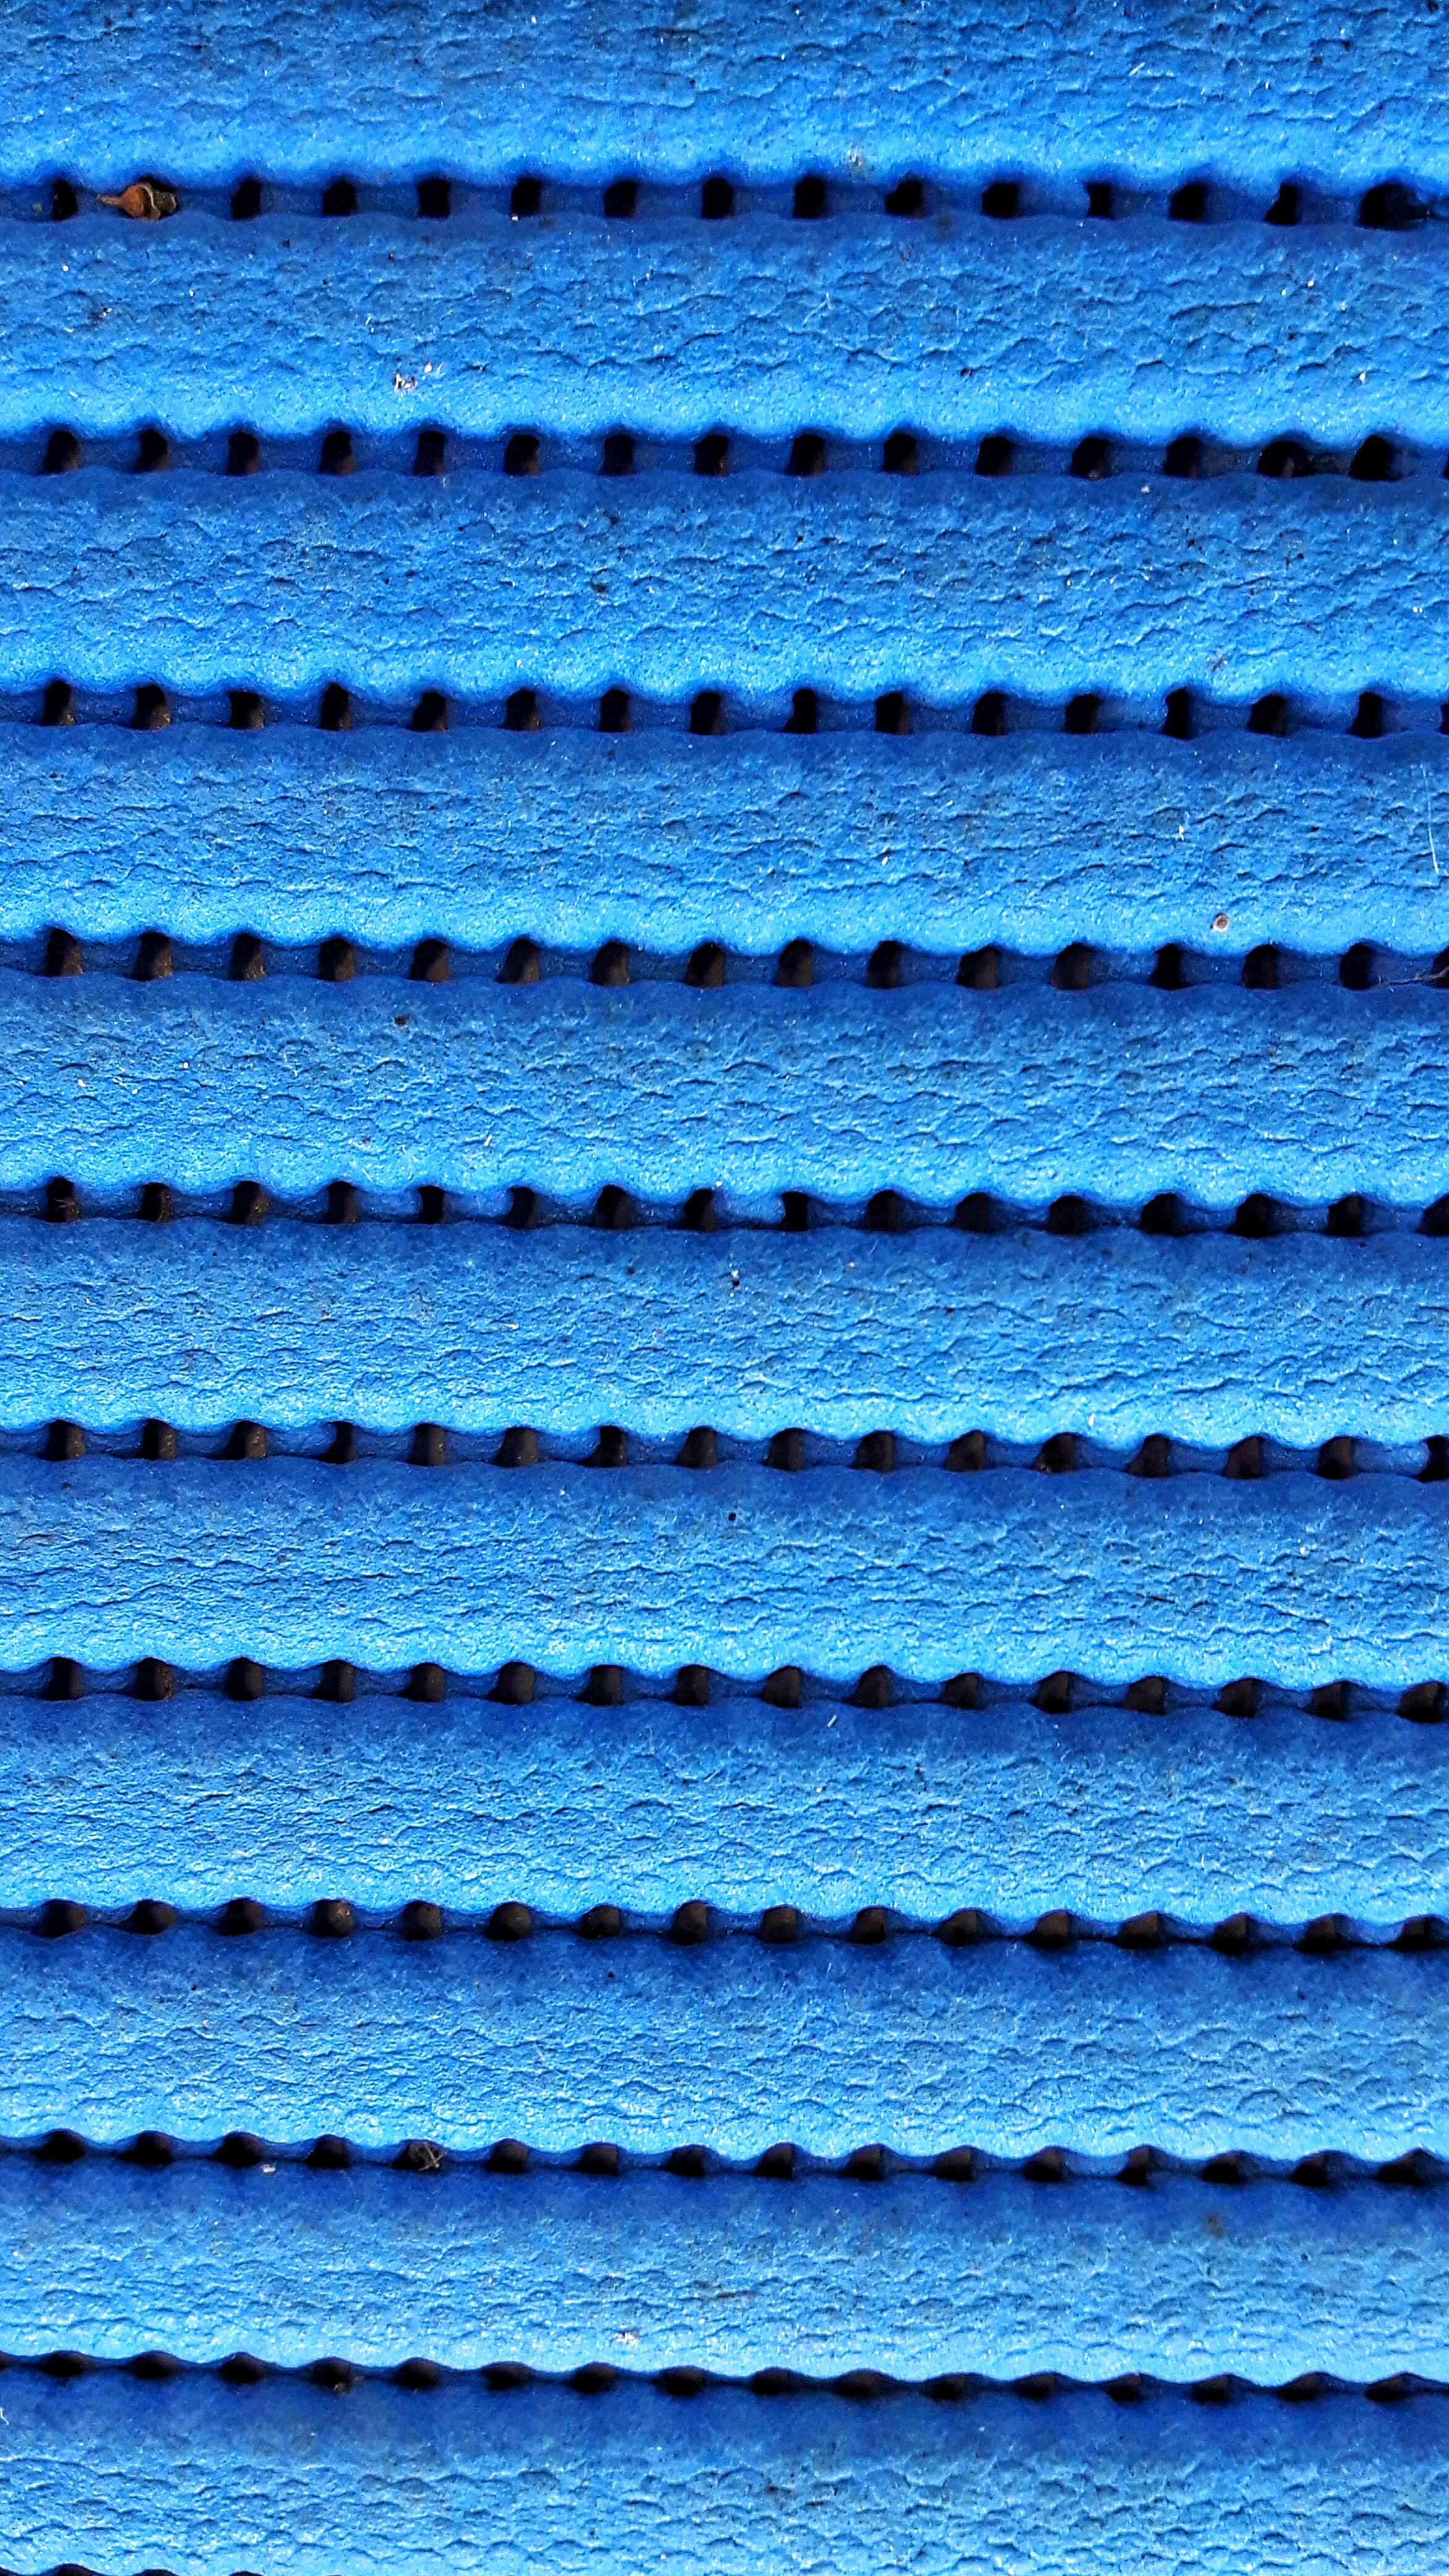
texture, wave, pattern, line, green, color, artistic, blue, material, interior design, textile, turquoise, design, net, canvas, the framework, window covering